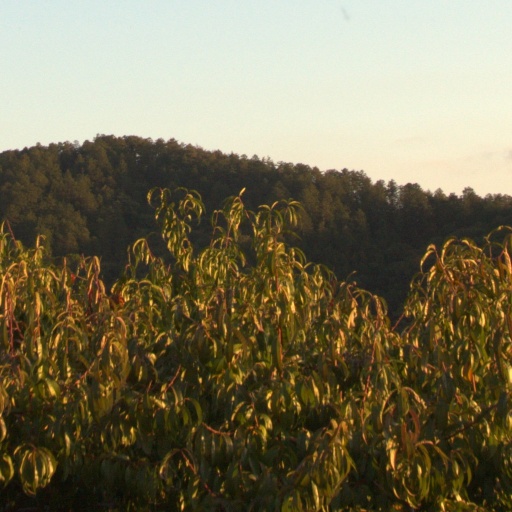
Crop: grape